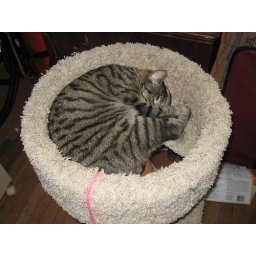
Grover in his cat house